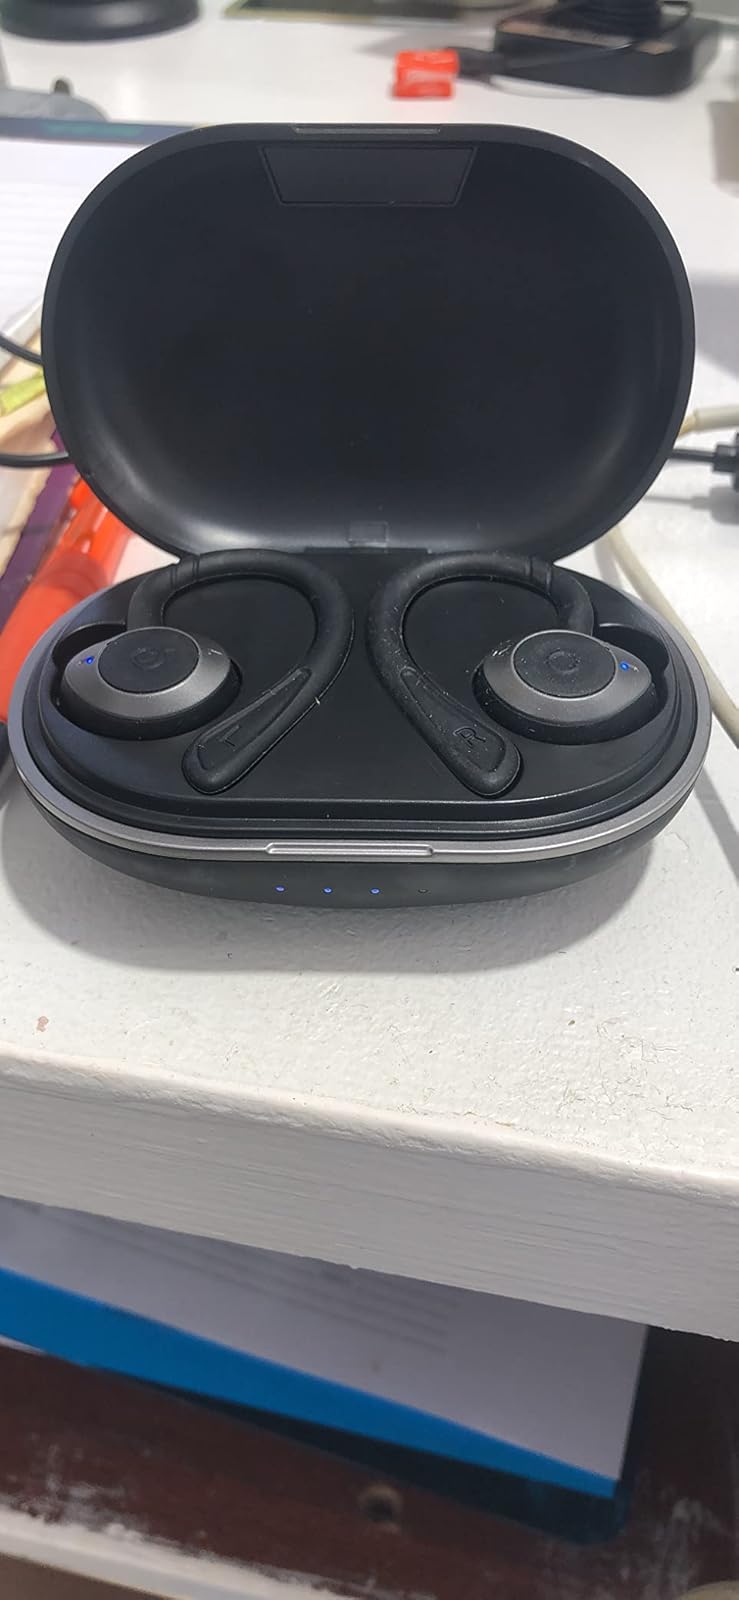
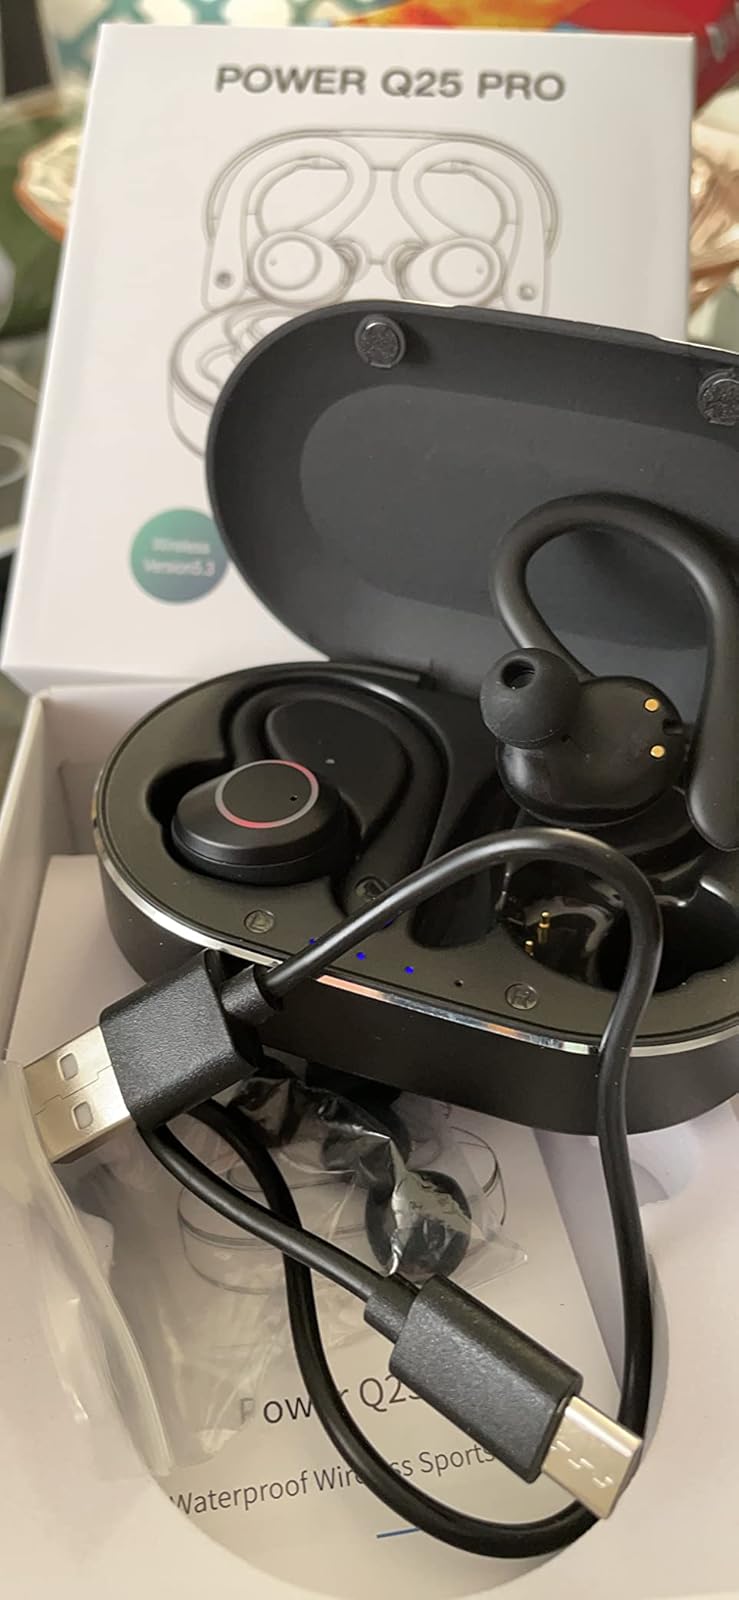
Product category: earbuds
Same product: no